Charles Raymond Gurney

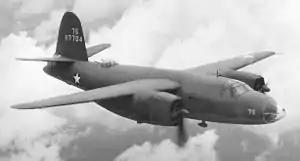
B-26 Marauder

On 18 April 1941, Gurney piloted the first direct flight from Sydney to Nouméa, New Caledonia, in a PBY Catalina from No. 11 Squadron, signing a commemorative envelope to mark the occasion.